Asian giant softshell turtle

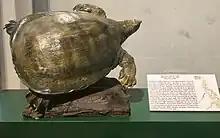
Asian giant softshell turtle at the Philippine National Museum

Morphological differences in neural bone count have been noted between specimens of "P. cantori" found in the Philippines and specimens found in mainland Asia.